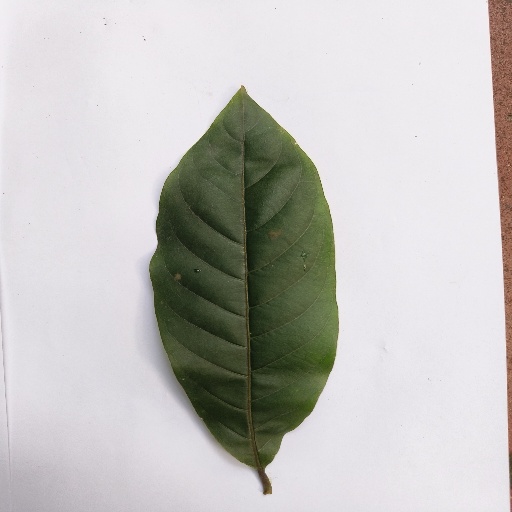
Species: HariTaki
Leaf condition: Healthy Leaf